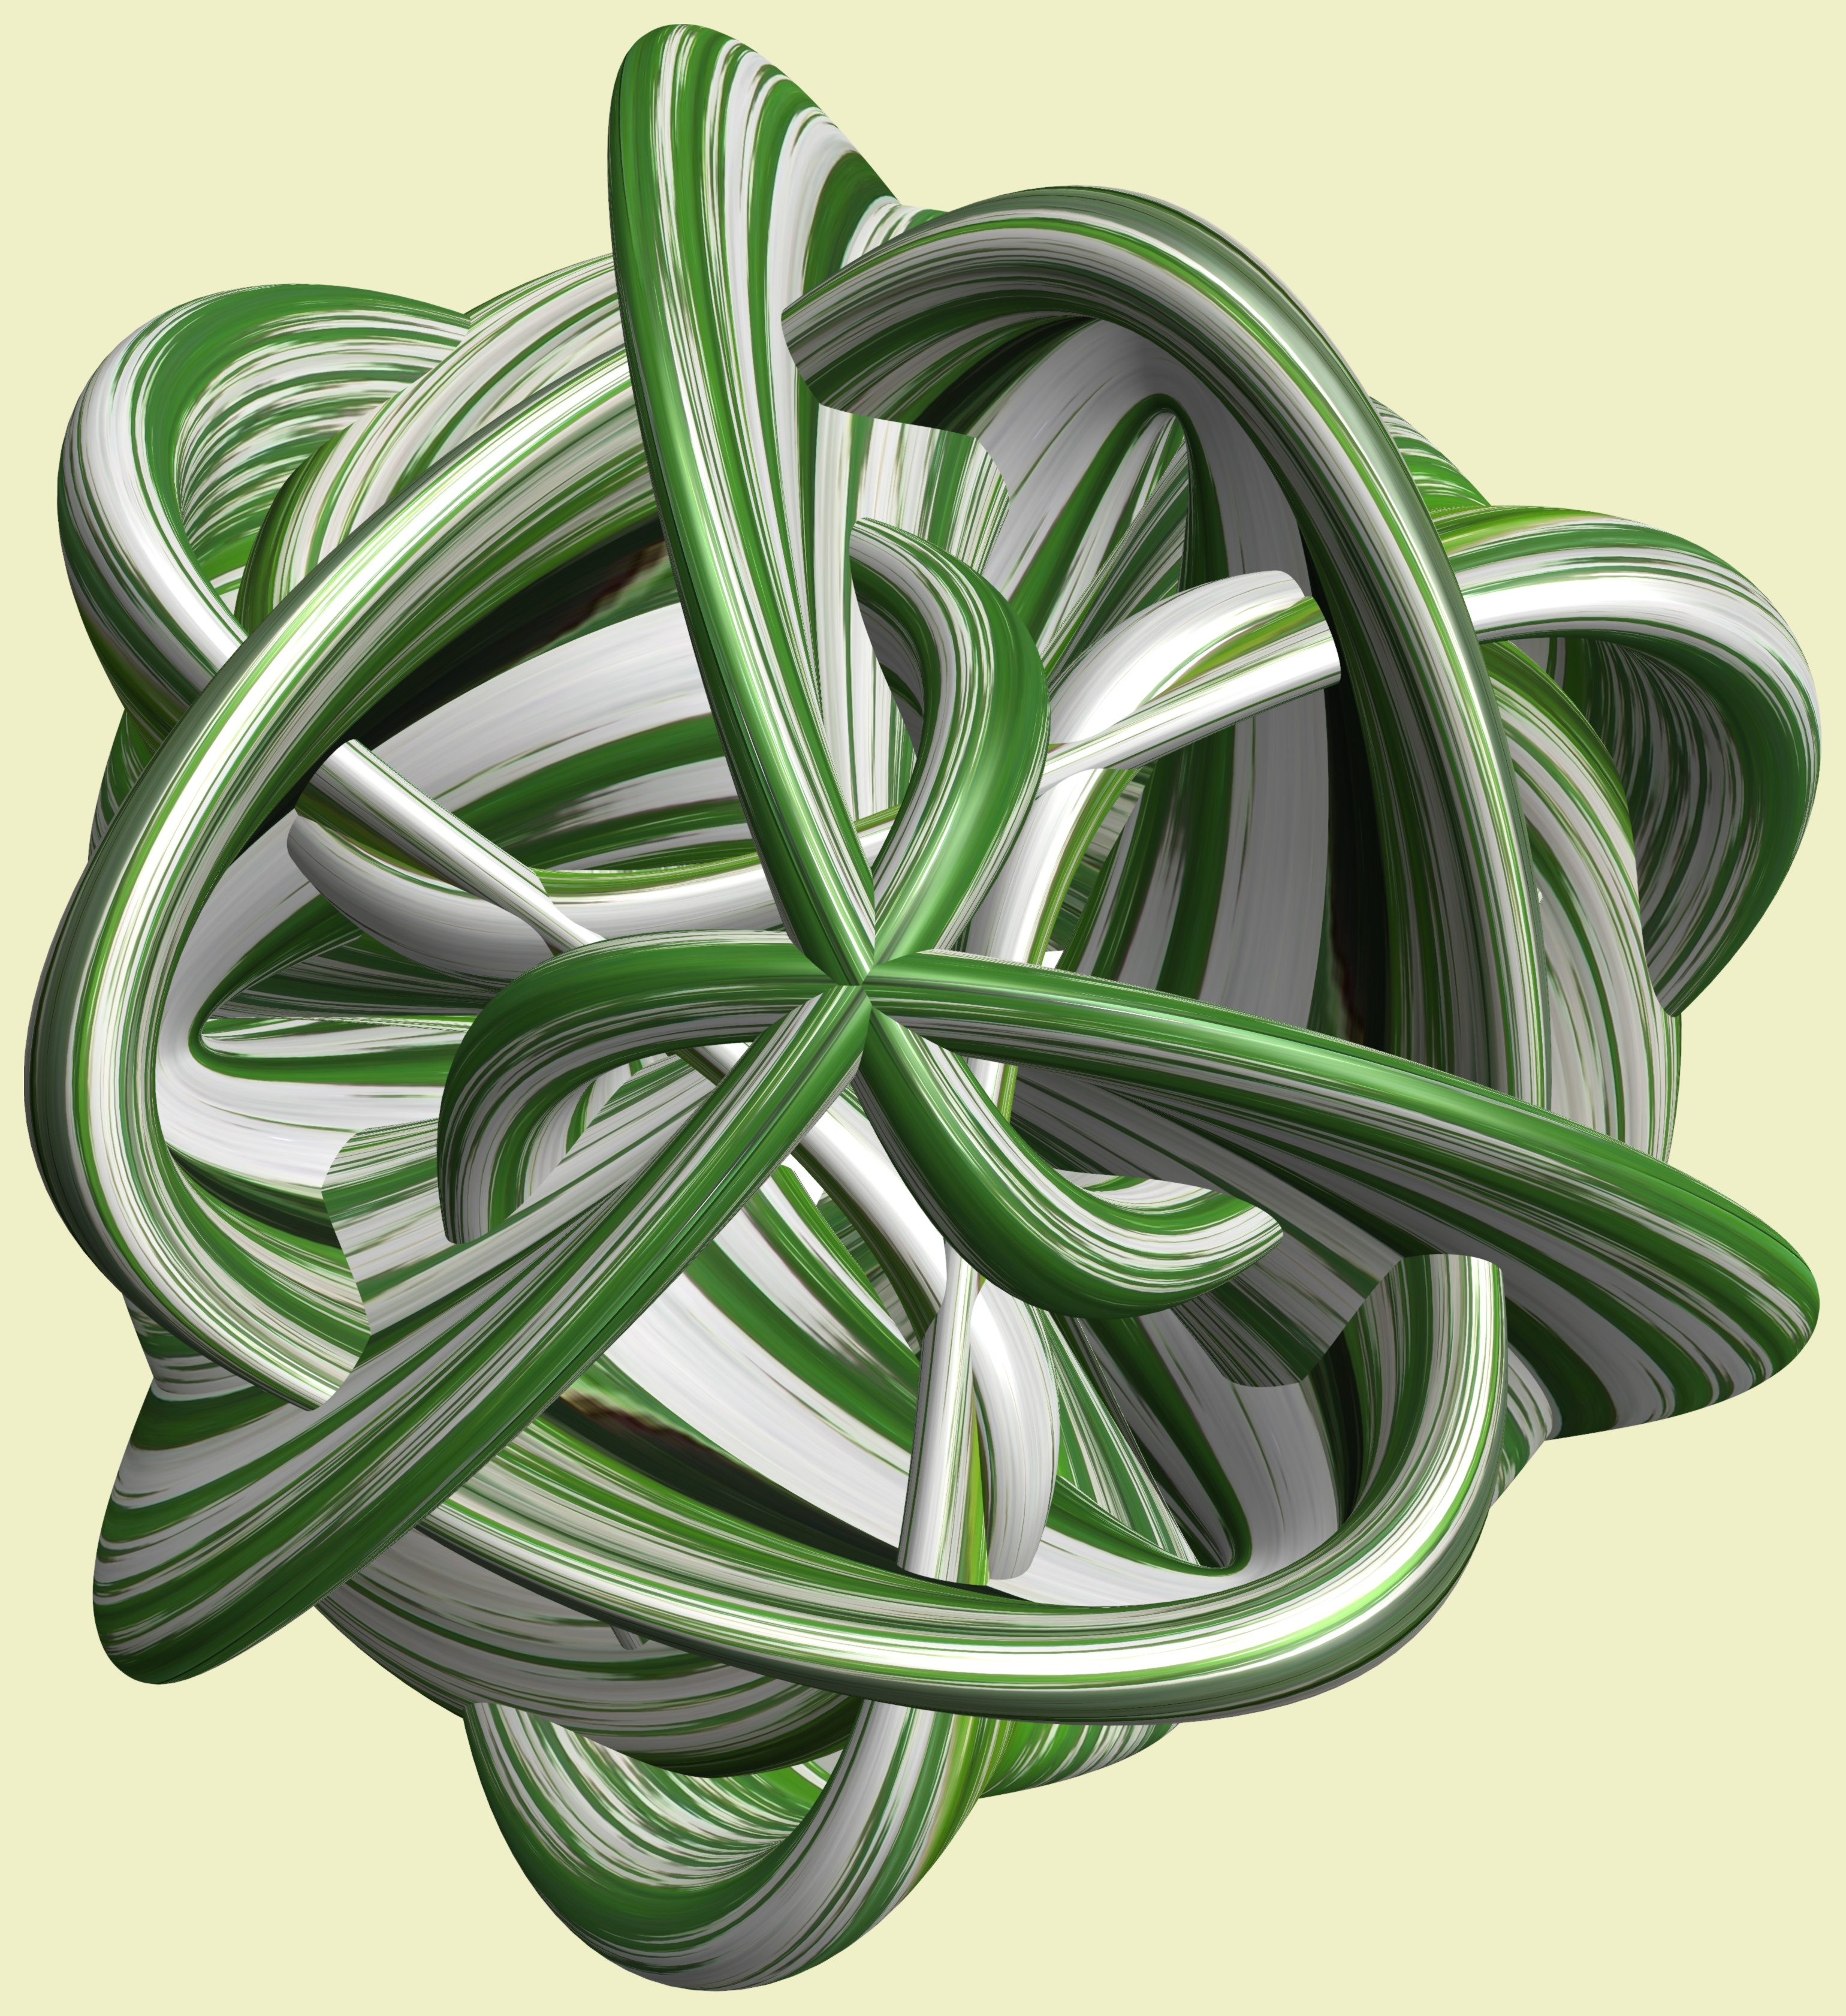
structure, plant, texture, leaf, spiral, flower, pattern, line, green, produce, circle, design, symmetry, 3d, graphic, knot, torus, mathematica, cg, parametricplot3d, code, program, algorithm, mapping, flowering plant, land plant